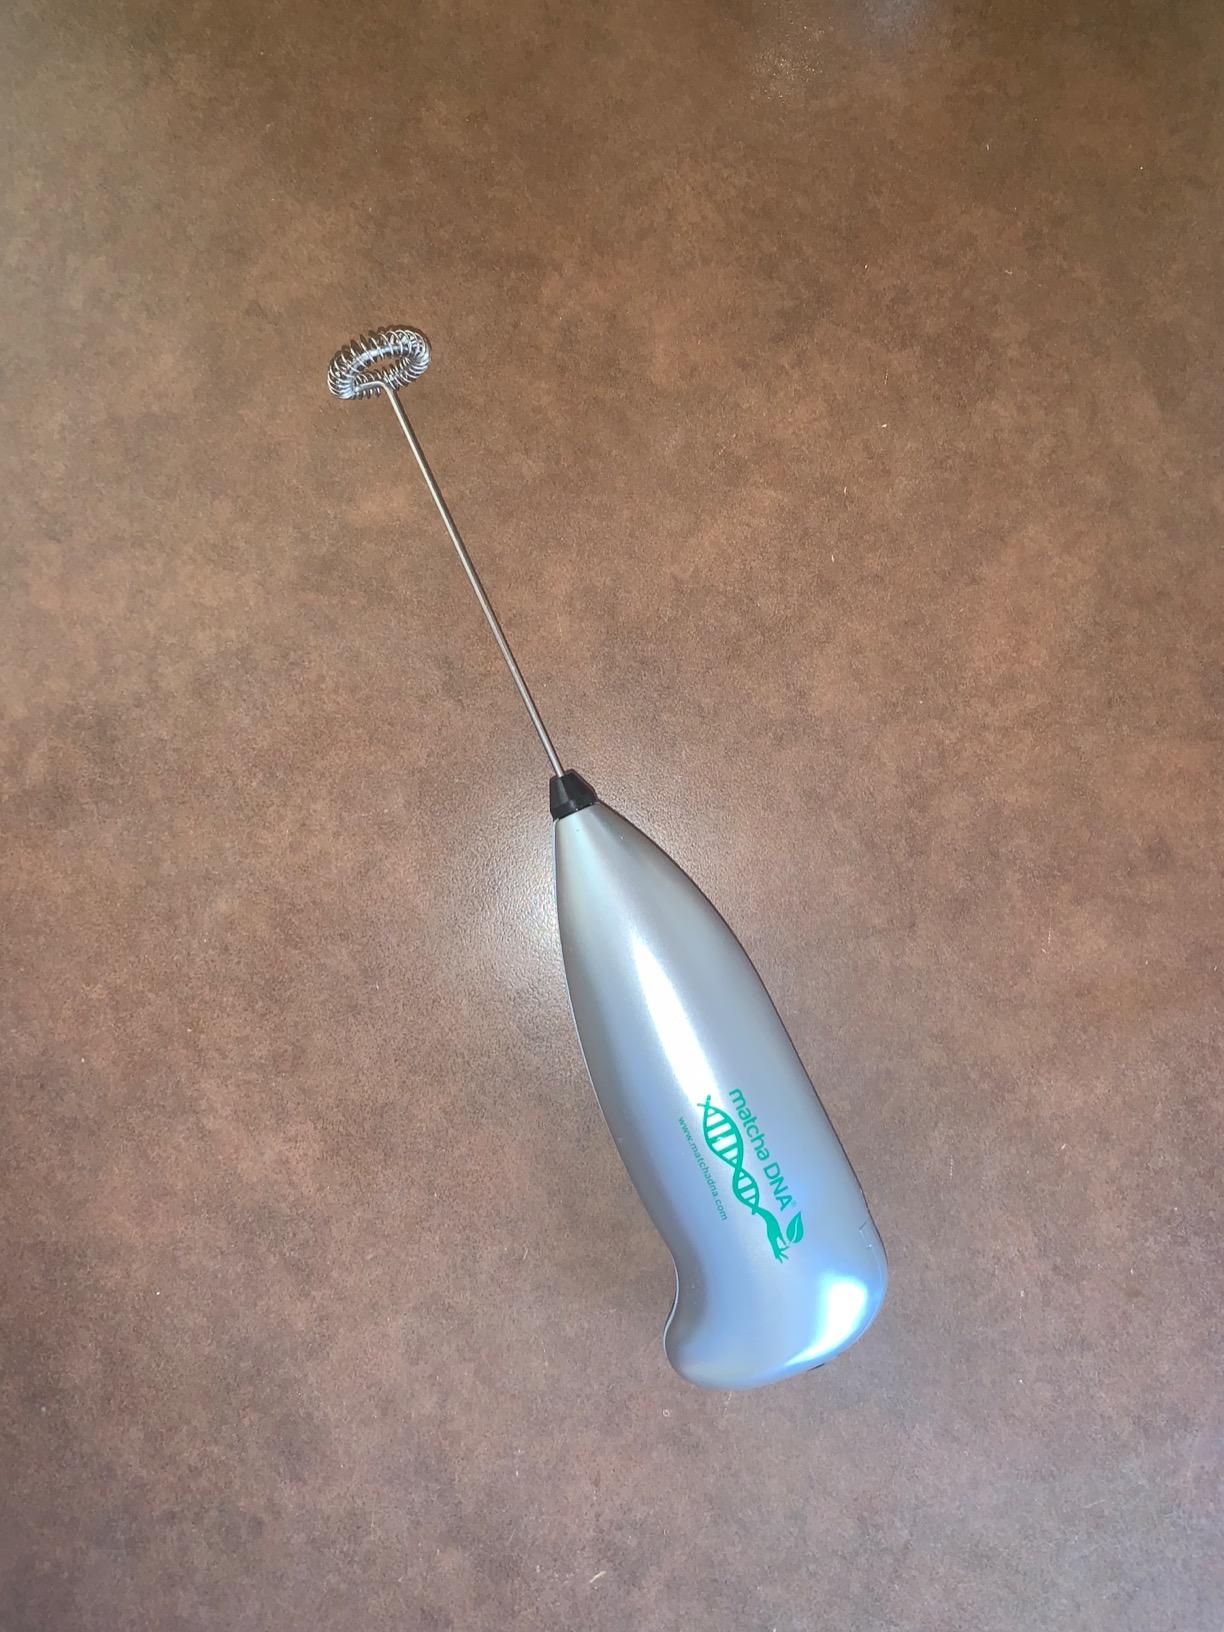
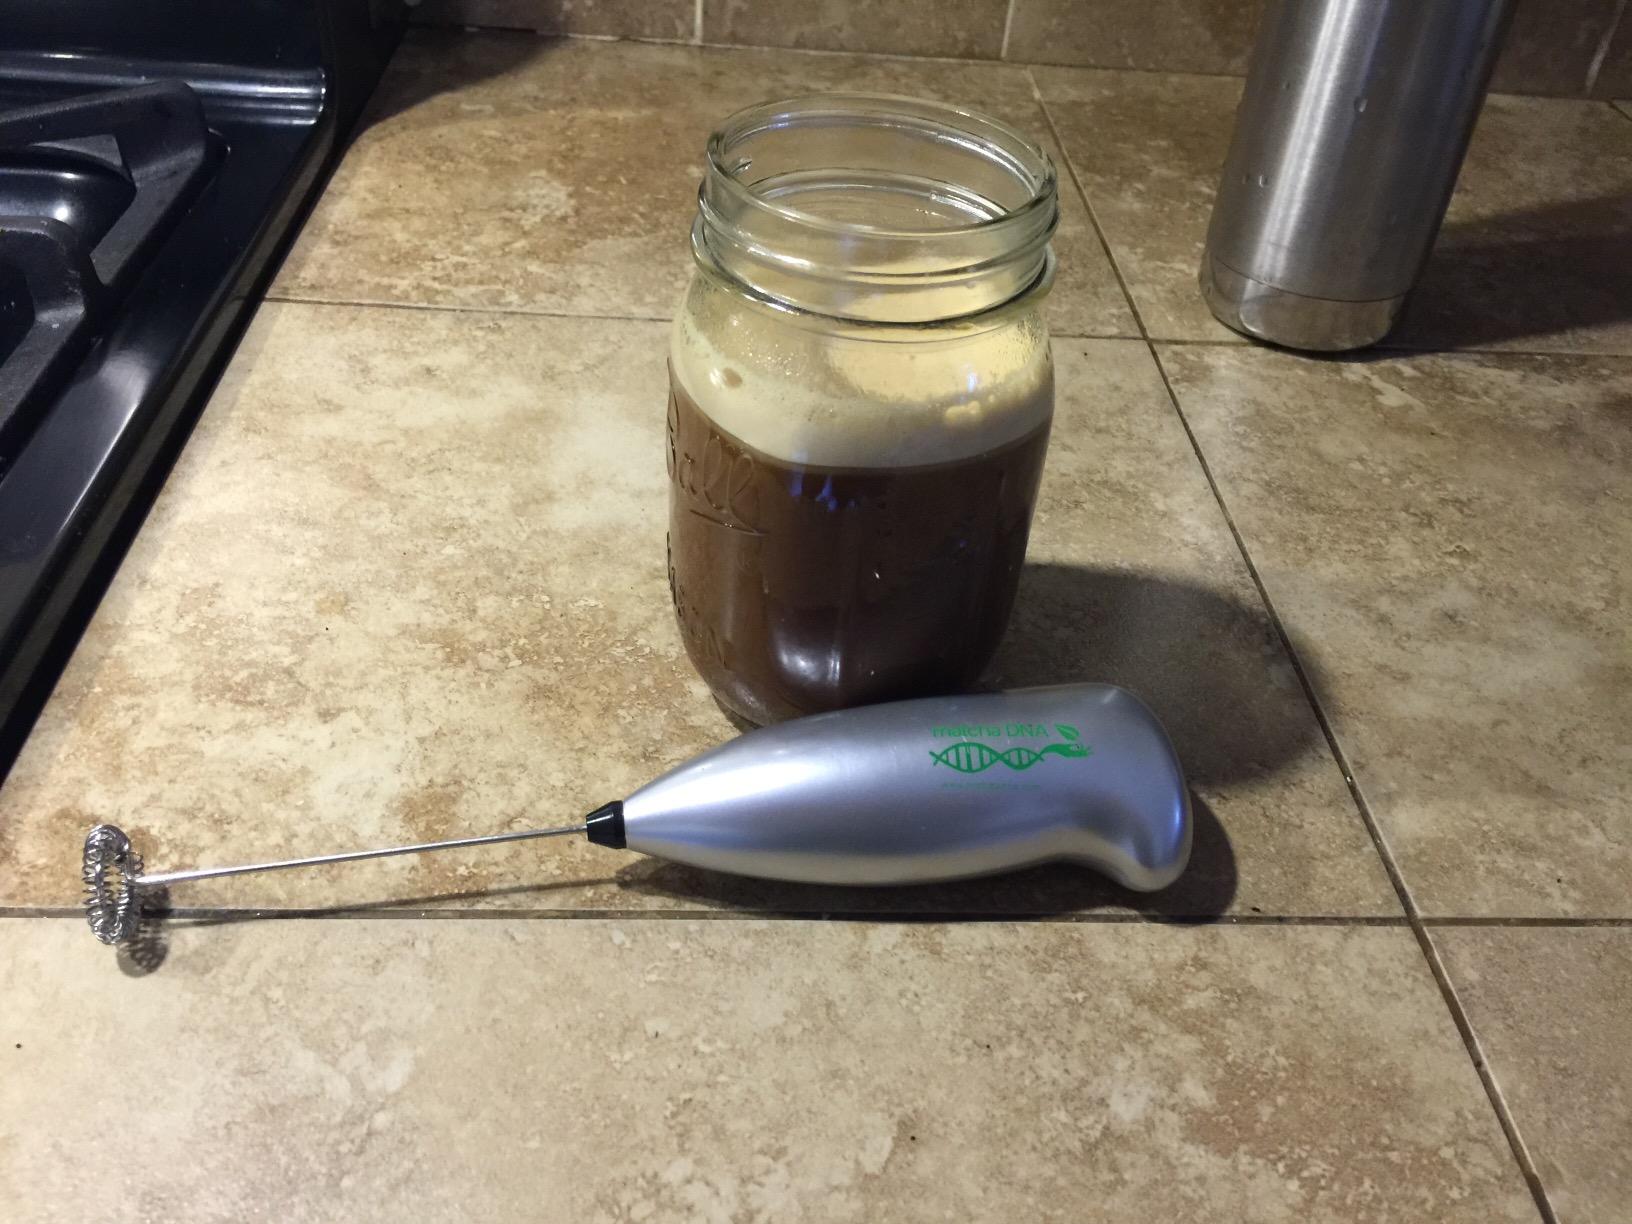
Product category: items_mixer
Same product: yes